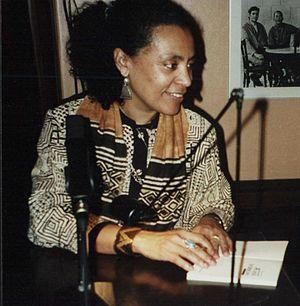
Véronique Tadjo lors d'une soirée de lecture à Francfort/Main, 2001.
Véronique Tadjo, née le 21 juillet 1955 à Paris, élevée à Toulouse, est une écrivaine ivoirienne, auteur de poèmes, de romans et d'ouvrages pour la jeunesse, qu'elle illustre elle-même.